Mitsubishi SpaceJet

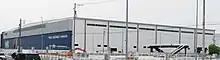
Final assembly hangar in Nagoya.

A new production facility for the aircraft was built at Komaki Airport in Nagoya, Japan, on land purchased from the government at a total cost of 60 billion yen.